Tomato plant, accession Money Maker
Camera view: bottom (45 deg); turntable rotation: 90 degrees
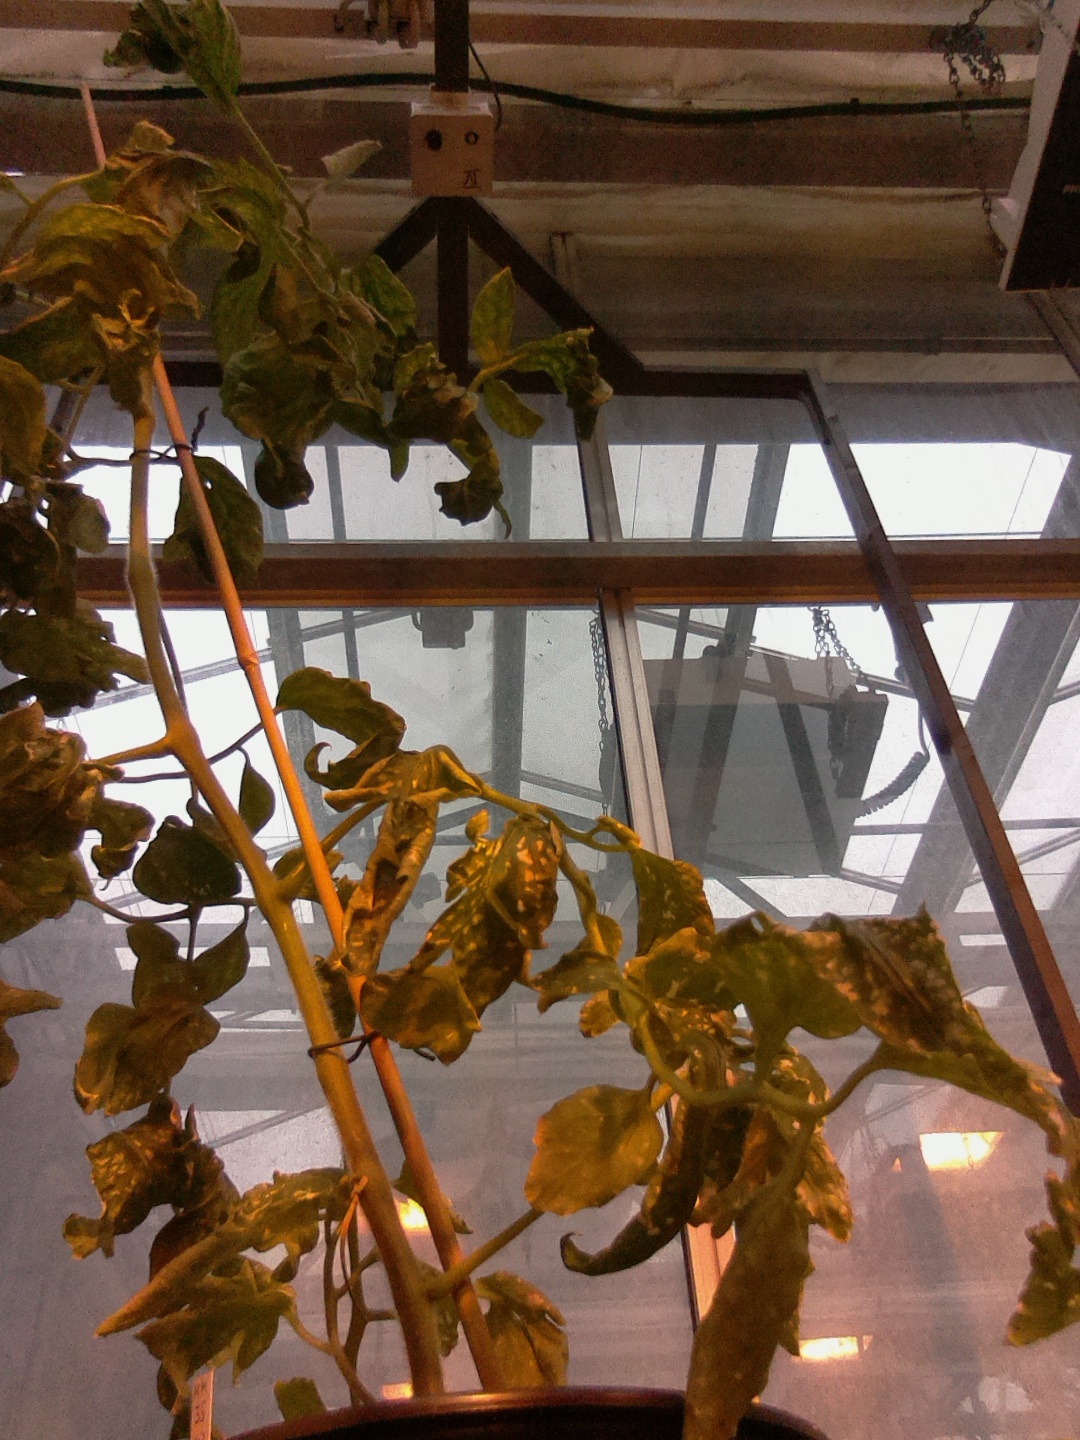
BBCH growth stage 52: 2 inflorescences visible